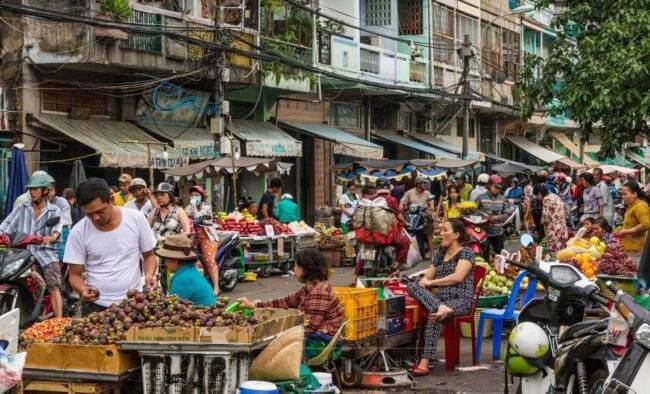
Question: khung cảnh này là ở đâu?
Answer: ở chợ